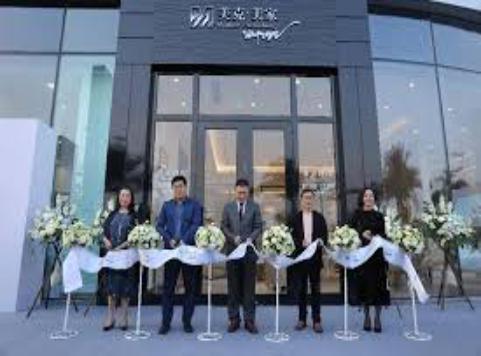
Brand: markor furnishings
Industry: Necessities